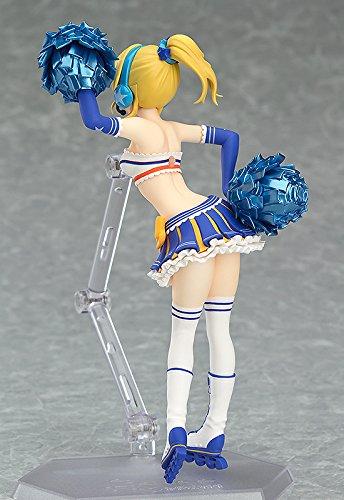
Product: Max Factory Love Live! Eli Ayase (Cheerleader Version) FigFix Statue
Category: Toys & Games | Collectible Toys | Statues, Bobbleheads & Busts | Statues
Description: Eli is rendered as a figma-sized statue.
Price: $47.67
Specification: ProductDimensions:3x3x5.3inches|ItemWeight:6.7ounces|ShippingWeight:6.7ounces(Viewshippingratesandpolicies)|DomesticShipping:ItemcanbeshippedwithinU.S.|InternationalShipping:ThisitemcanbeshippedtoselectcountriesoutsideoftheU.S.LearnMore|ASIN:B01N43MWVX|Itemmodelnumber:OCT168709|Manufacturerrecommendedage:15yearsandup